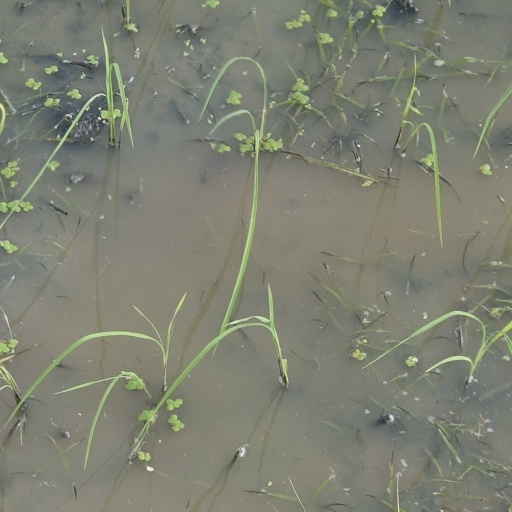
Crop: rice